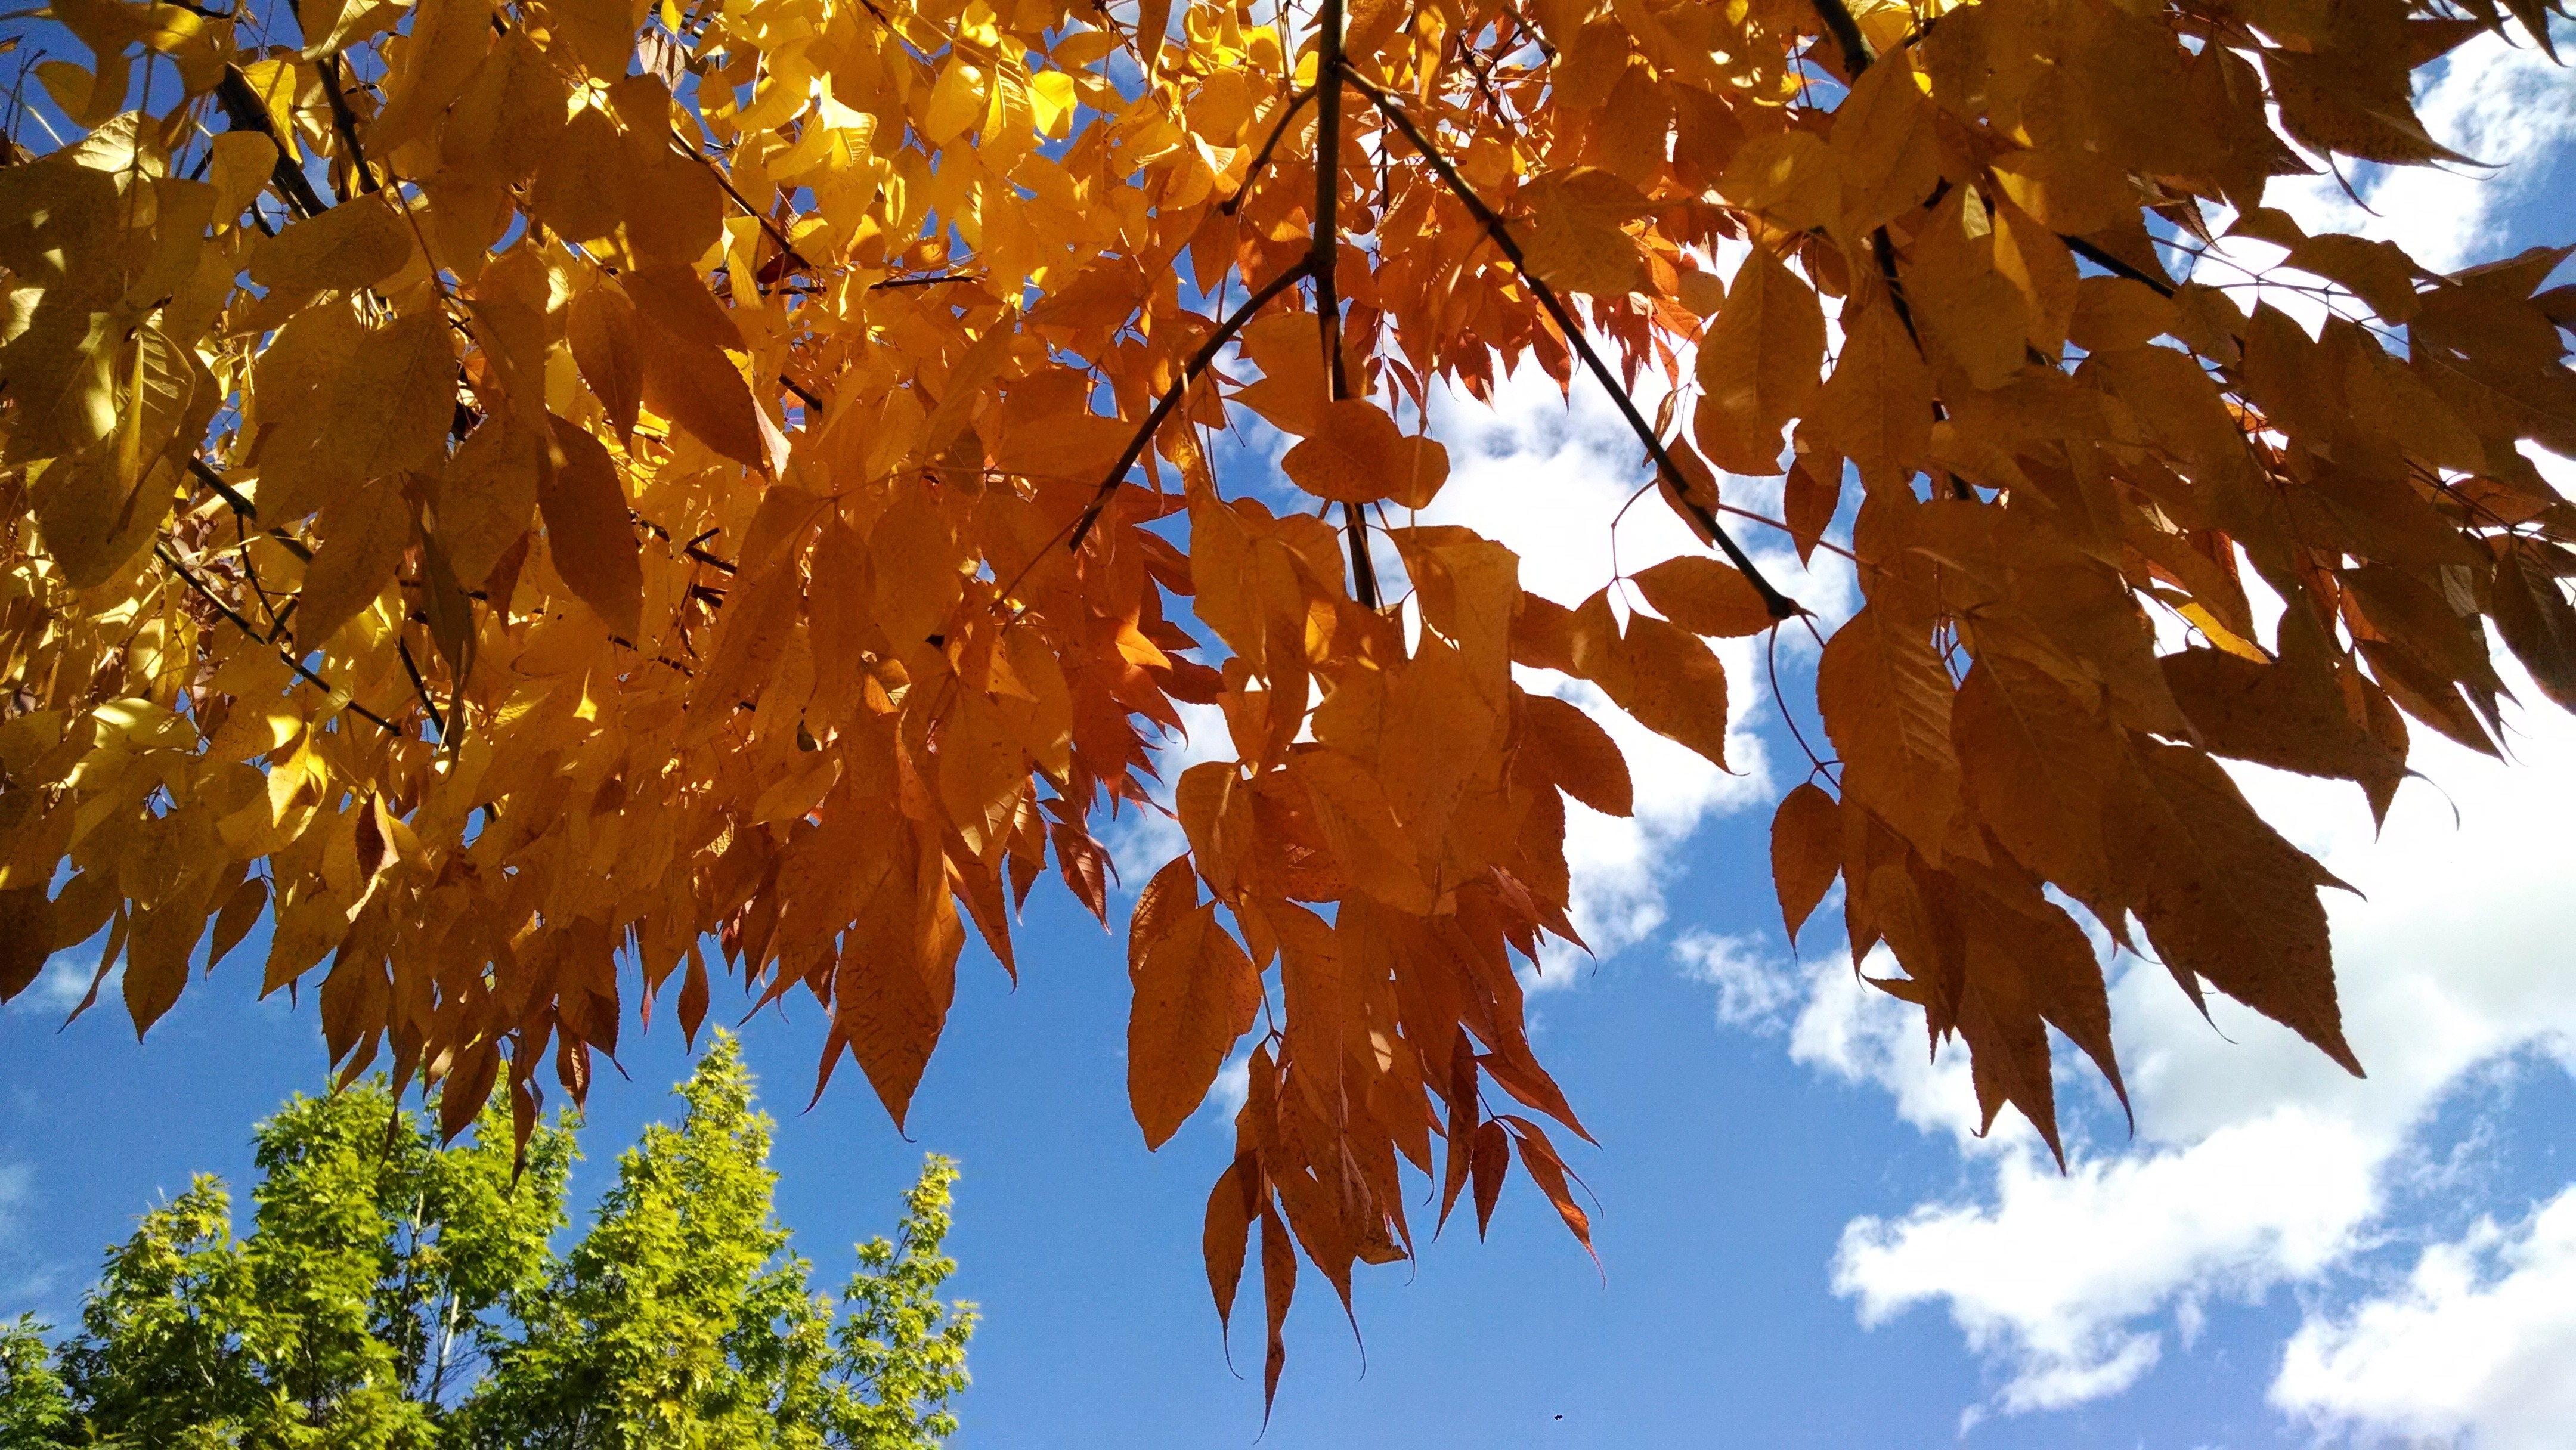
tree, nature, branch, plant, sky, sunlight, leaf, fall, foliage, orange, golden, reflection, color, natural, autumn, colorful, yellow, season, maple, maple tree, leaves, bright, seasonal, october, flowering plant, woody plant, land plant